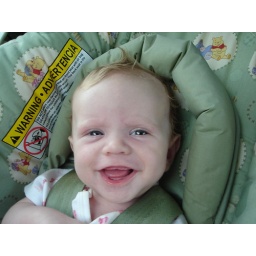
Smiley and happy in the car seat (notice the cupie curl on top of the head)!